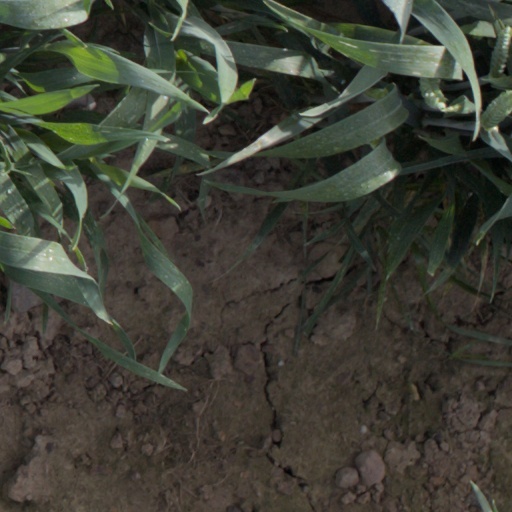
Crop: wheat